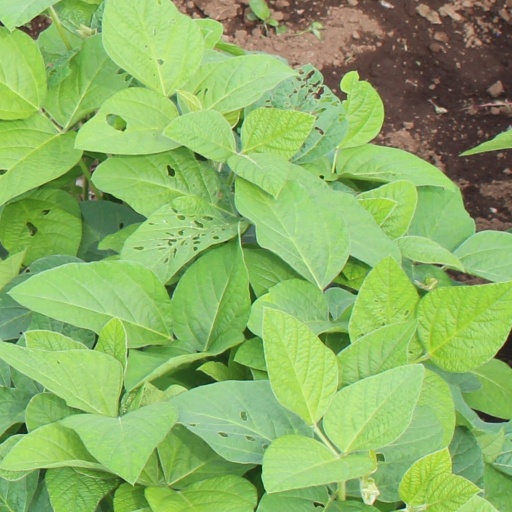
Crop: soybean